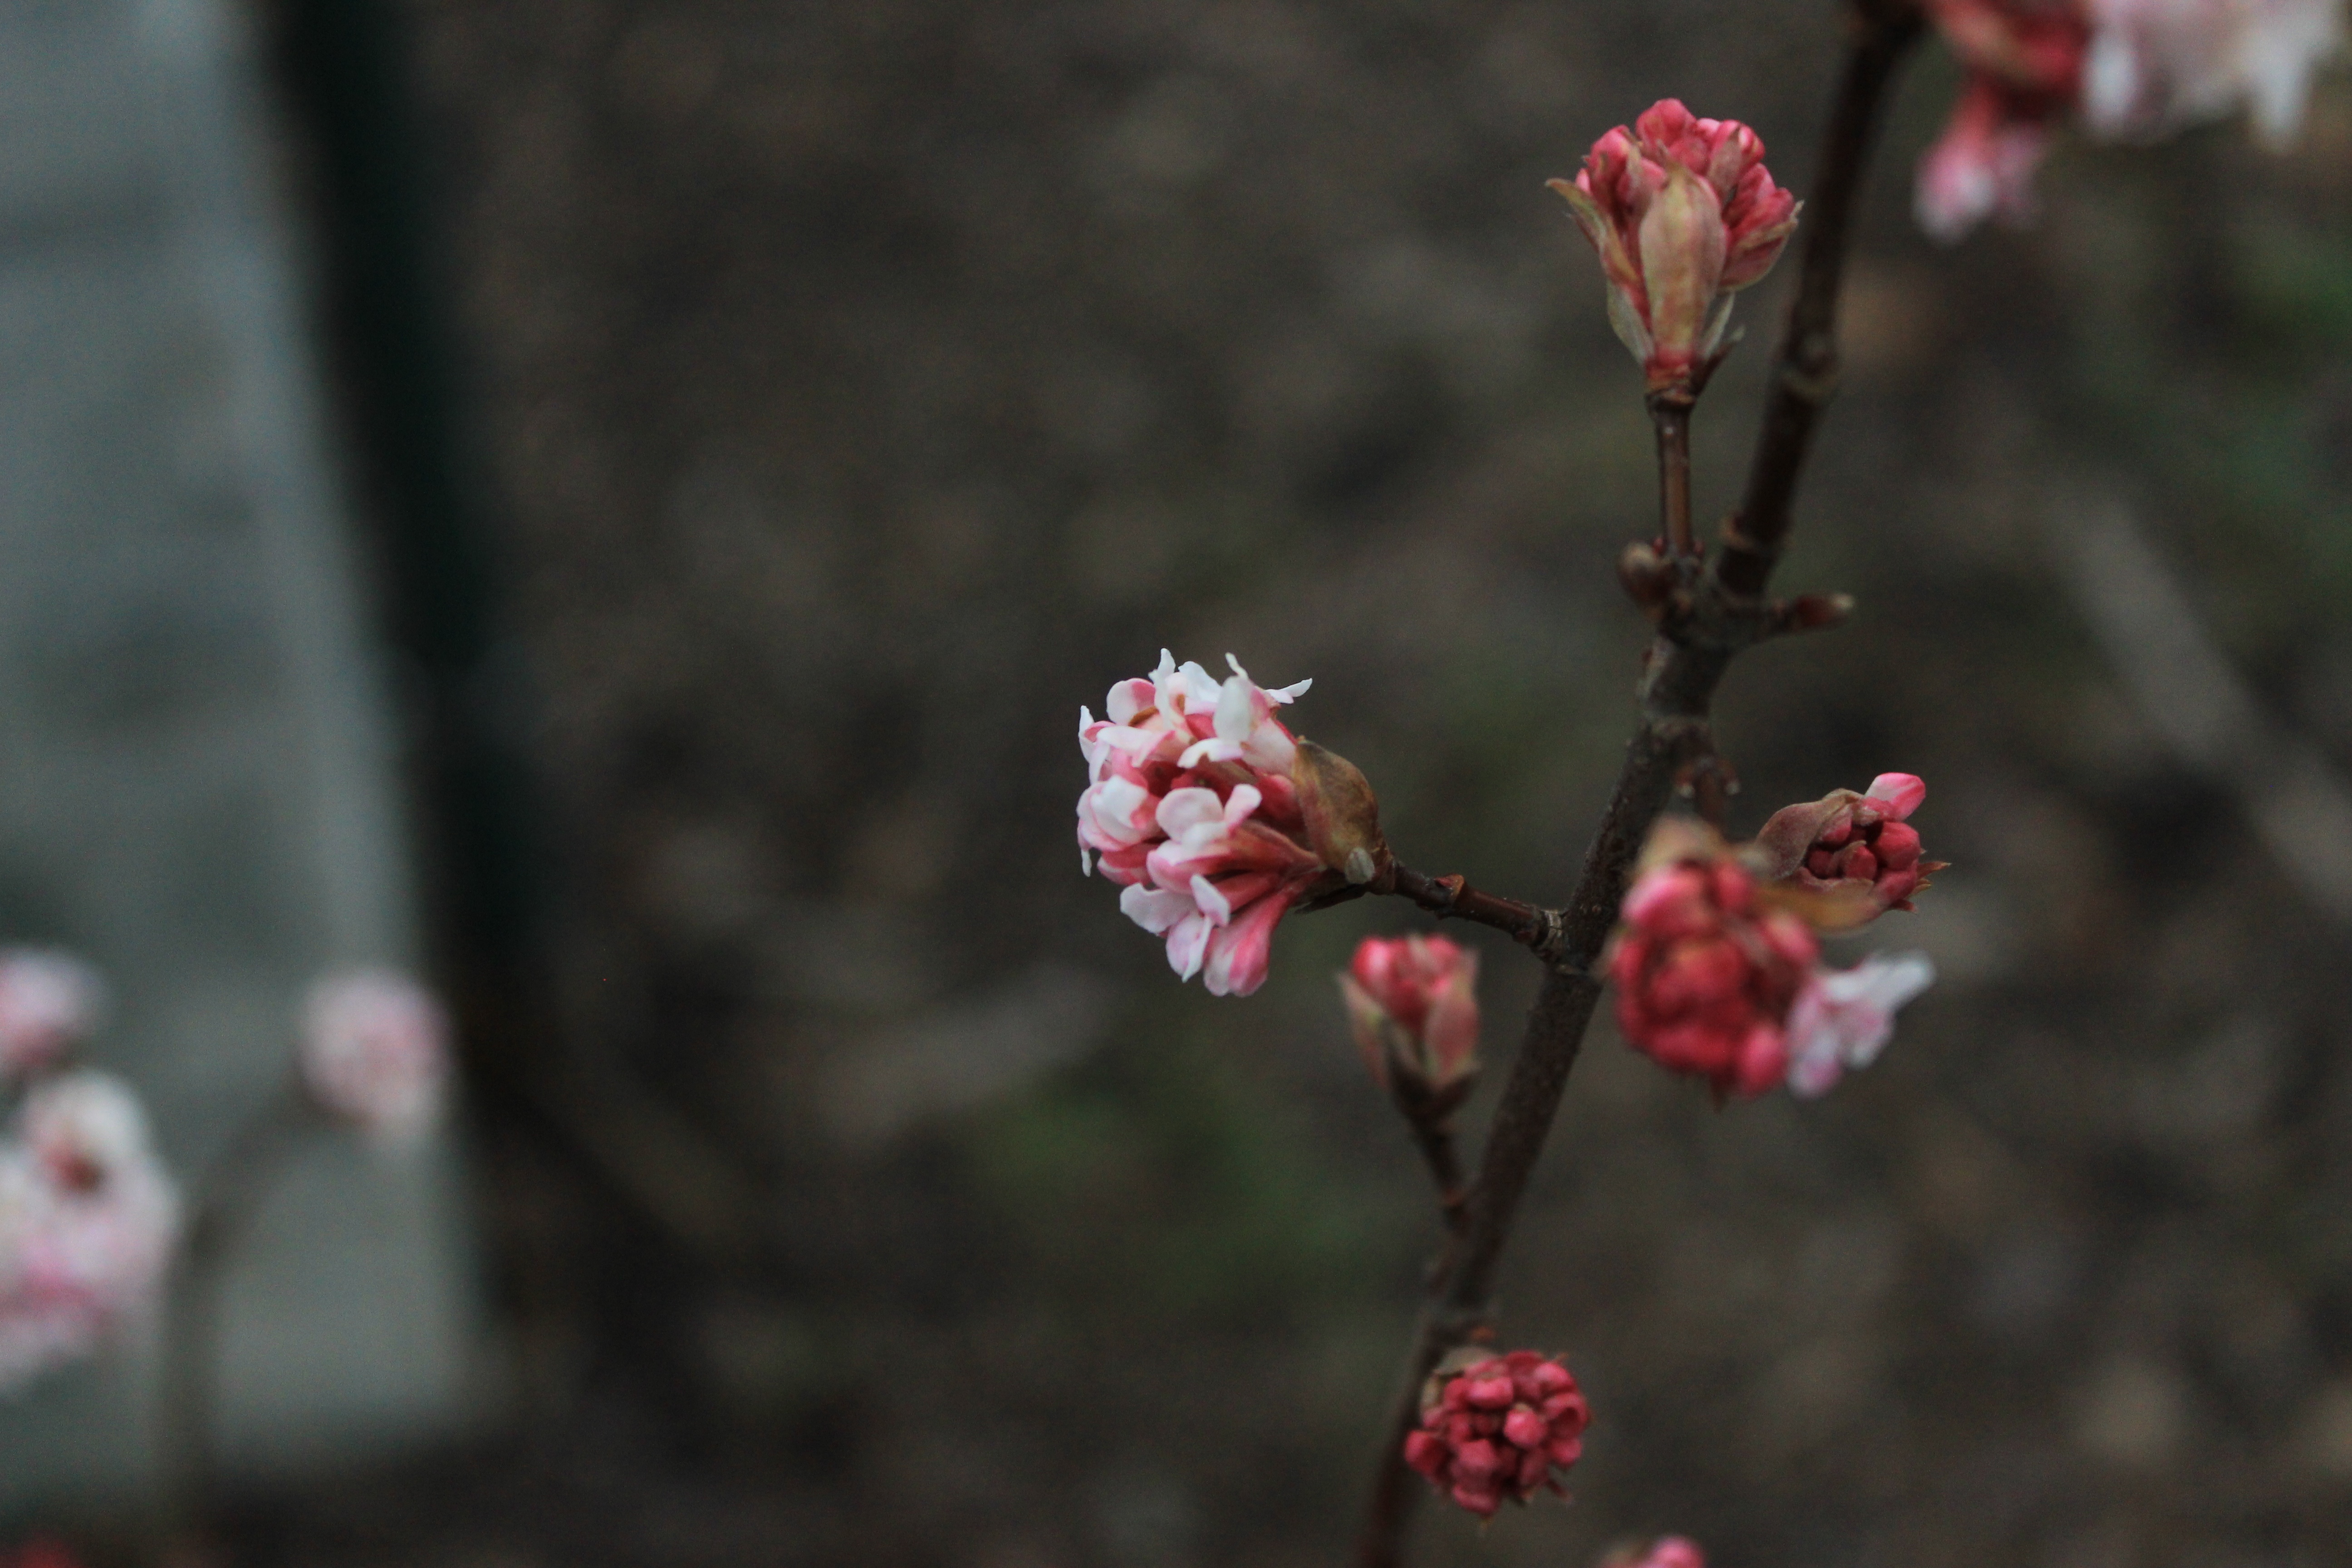
branch, blossom, plant, leaf, flower, petal, spring, red, produce, botany, flora, season, cherry blossom, shrub, macro photography